Wednesbury

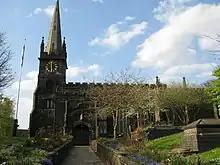
St Bartholomew's Church, Wednesbury

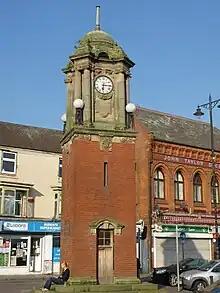
Wednesbury Clock Tower, built for the coronation of George V in 1911

The substantial remains of a large ditch excavated in St Mary's Road in 2008, following the contours of the hill and predating the Early Medieval period, has been interpreted as part of a hilltop enclosure and possibly the Iron Age hillfort long suspected on the site. The first authenticated spelling of the name was Wodensbyri, written in an endorsement on the back of the copy of the will of Wulfric Spot, dated 1004. Wednesbury ("Woden's borough") is one of a number of places in England to be named after the pre-Christian deity Woden, the leader of the Old English pantheon.